Brooks Atkinson

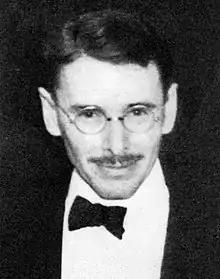
Brooks Atkinson in 1938

Justin Brooks Atkinson (November 28, 1894 – January 14, 1984) was an American theater critic. He worked for "The New York Times" from 1922 to 1960. In his obituary, the "Times" called him "the theater's most influential reviewer of his time." Atkinson became a "Times" theater critic in the 1920s and his reviews became very influential. He insisted on leaving the drama desk during World War II to report on the war, and received the Pulitzer Prize in 1947 for his work as the Moscow correspondent for the "Times". He returned to the theater beat in the late 1940s, until his retirement in 1960.